Hexham Abbey

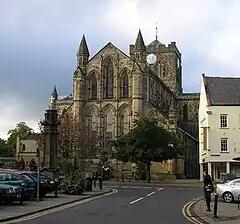
East end of Hexham Abbey

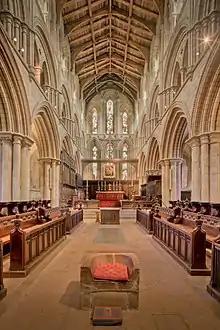
The Choir in 2019

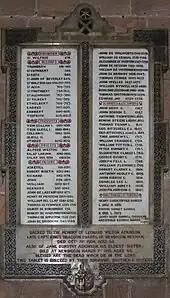
Atkinson memorial with list of clerics

Hexham Abbey is a Grade I listed church dedicated to St Andrew, in the town of Hexham, Northumberland, in the North East of England. Originally built in AD 674, the Abbey was built up during the 12th century into its current form, with additions around the turn of the 20th century. Since the dissolution of the monasteries in 1537, the Abbey has been the parish church of Hexham. In 2014 the Abbey regained ownership of its former monastic buildings, which had been used as Hexham magistrates' court, and subsequently developed them into a permanent exhibition and visitor centre, telling the story of the Abbey's history.